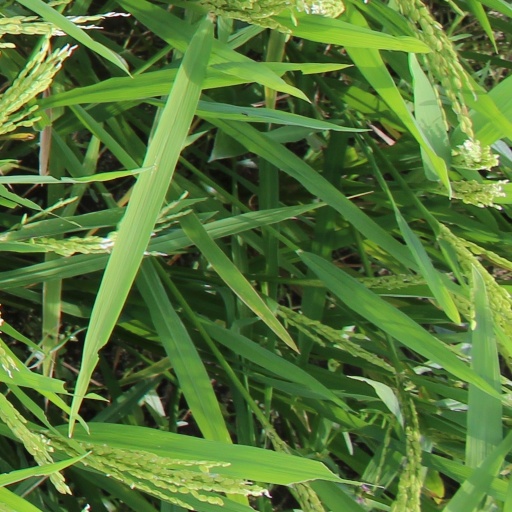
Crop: rice